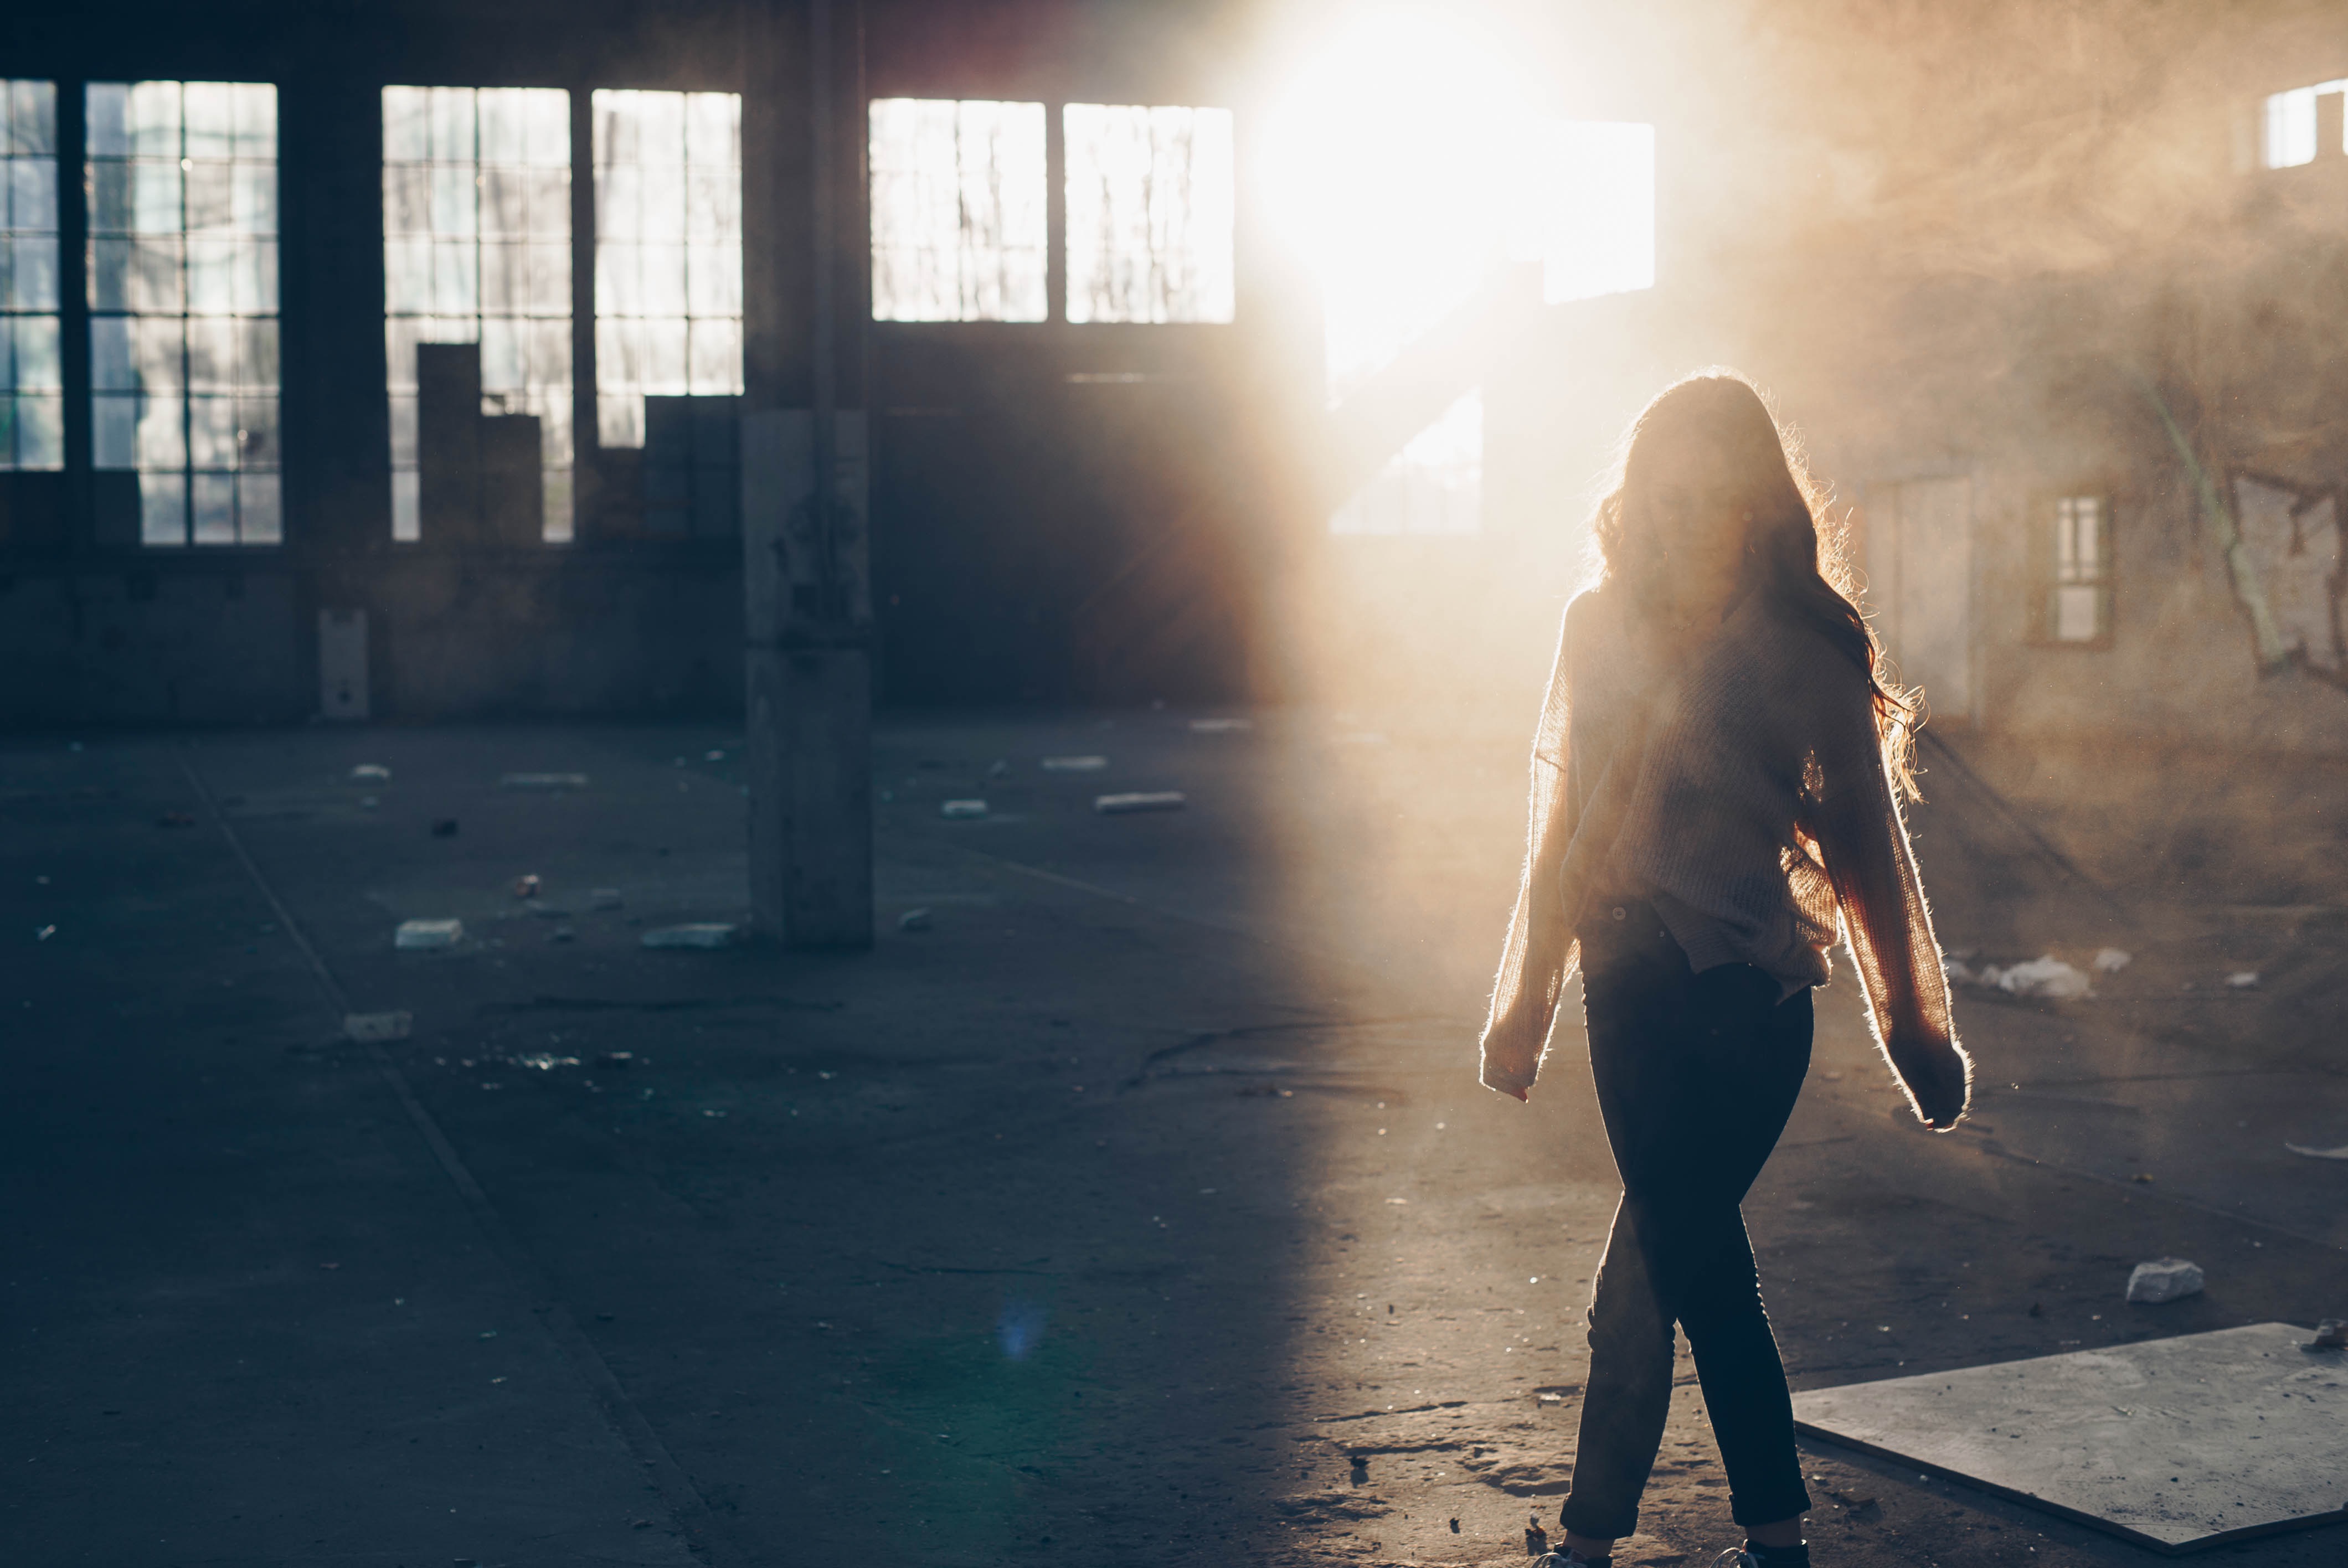
walking, light, photography, sunlight, morning, window, female, walk, color, shadow, darkness, lady, photograph, snapshot, image